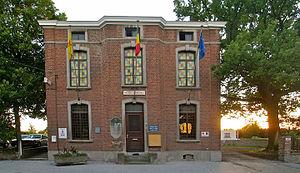
Blegny (Housse), Belgique: Ancienne maison communale
Housse est une section de la commune belge de Blegny située en Région wallonne dans la province de Liège.